Stephen Kellogg

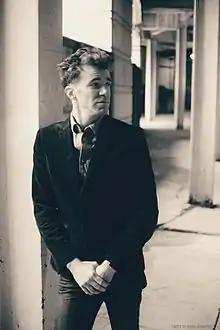
Kellogg in 2015

Stephen Richard Kellogg (born November 28, 1976) is an American singer-songwriter and founder and former frontman of Stephen Kellogg and the Sixers.